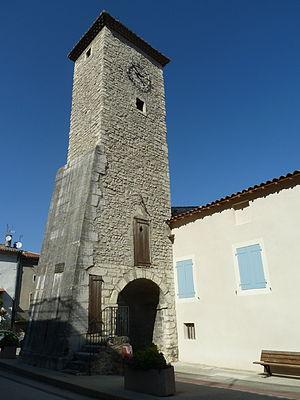
Tour de l'Horloge, (Inscrit, 1984) This building is indexed in the Base Mérimée, a database of architectural heritage maintained by the French Ministry of Culture,
Cet article recense les monuments historiques de l'Ardèche, en France. Pour les monuments historiques de la commune de Bourg-Saint-Andéol, voir la liste détaillée des monuments historiques de Bourg-Saint-Andéol
La tour de l'Horloge de Baix est une tour située en France sur la commune de Baix, dans le département de l'Ardèche en région Rhône-Alpes.